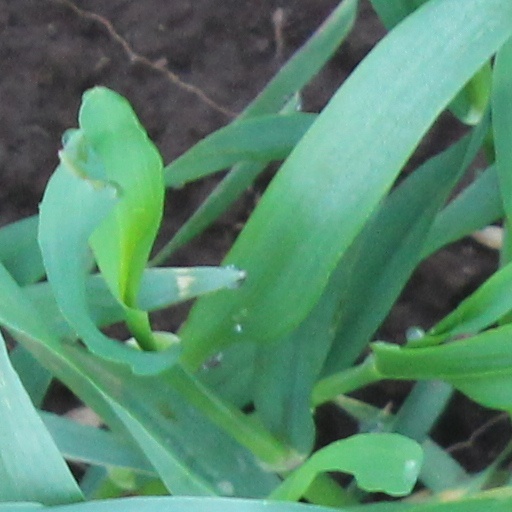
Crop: wheat